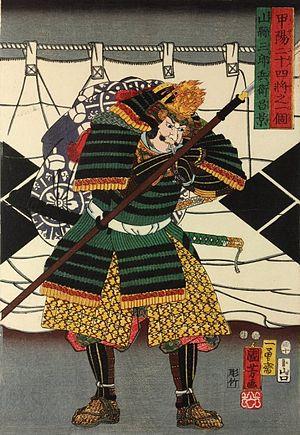
image du samourai Masakage Yamagata
Yamagata Masakage, né en 1524 et mort le 27 juin 1575, est l'un des 24 généraux de Shingen Takeda. Samouraï de l'époque Sengoku au service du clan Takeda, il est le frère cadet de Toramasa Obu et renommé pour être un excellent combattant.